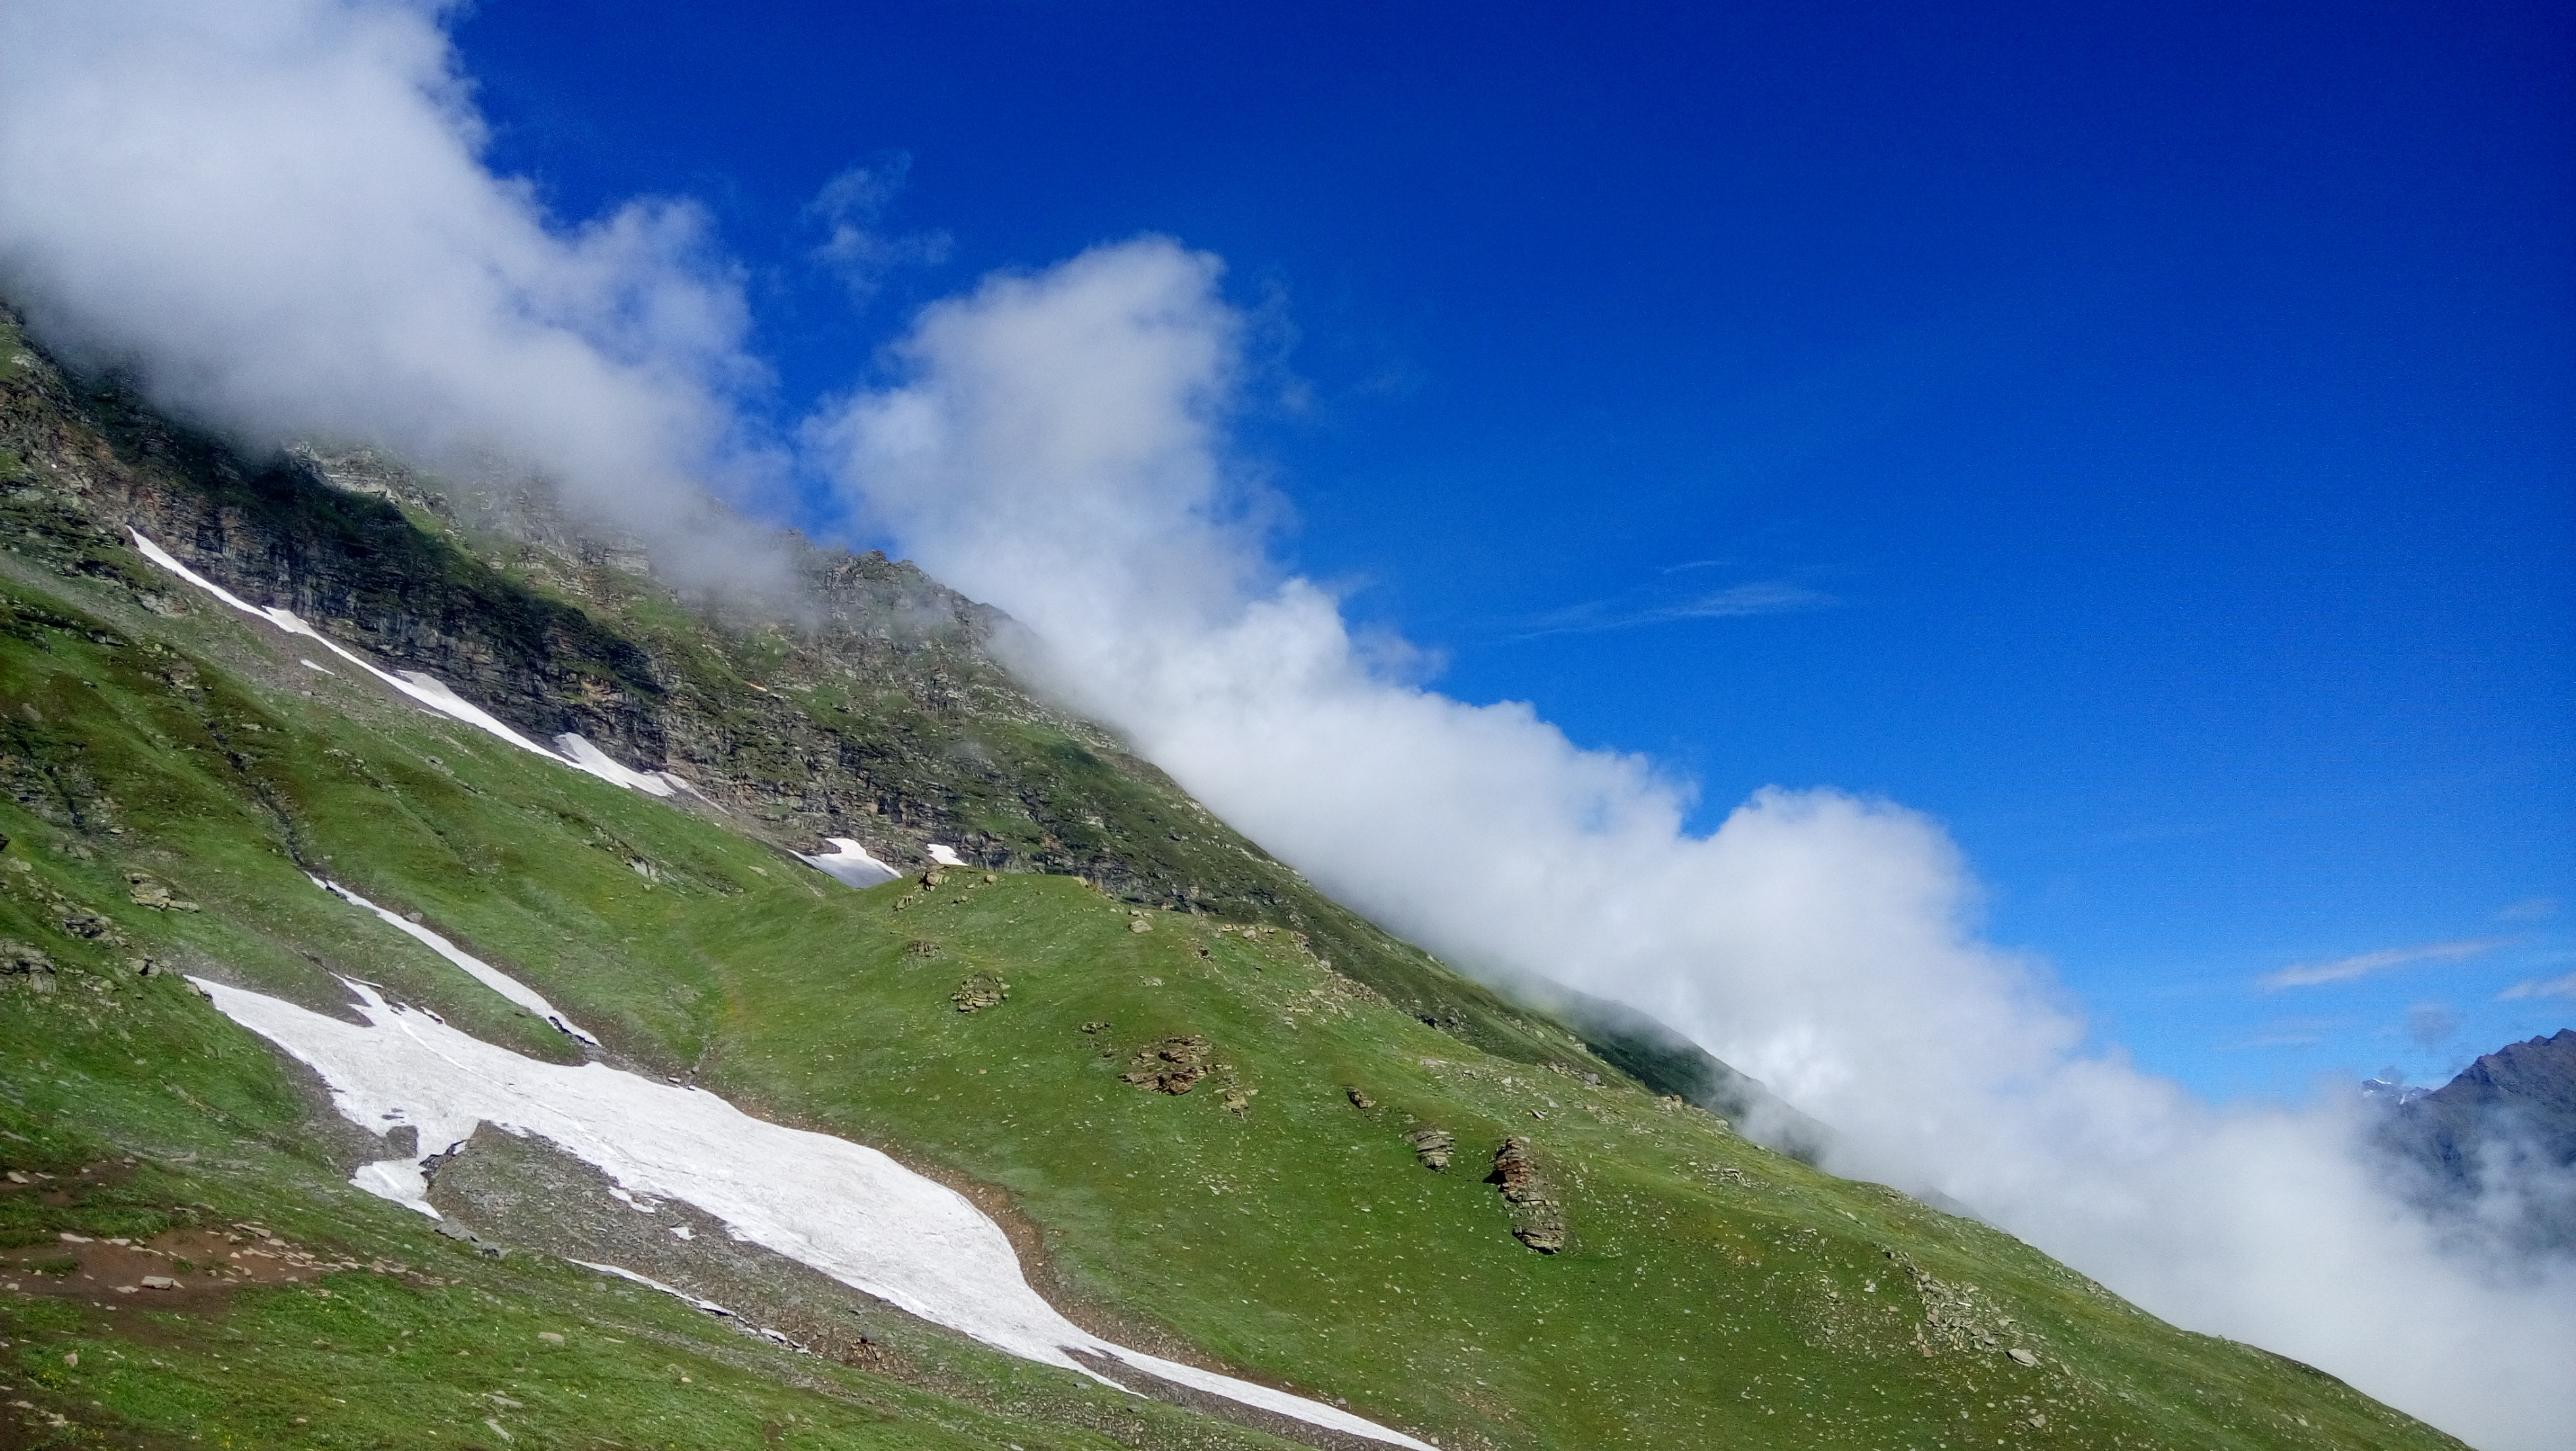
landscape, nature, mountain, cloud, people, sky, hiking, sport, hill, adventure, mountain range, travel, cliff, hike, backpacker, traveler, fjord, terrain, ridge, alps, plateau, hiking trail, landform, mountain pass, outdoor activities, geographical feature, atmospheric phenomenon, mountainous landforms, geological phenomenon